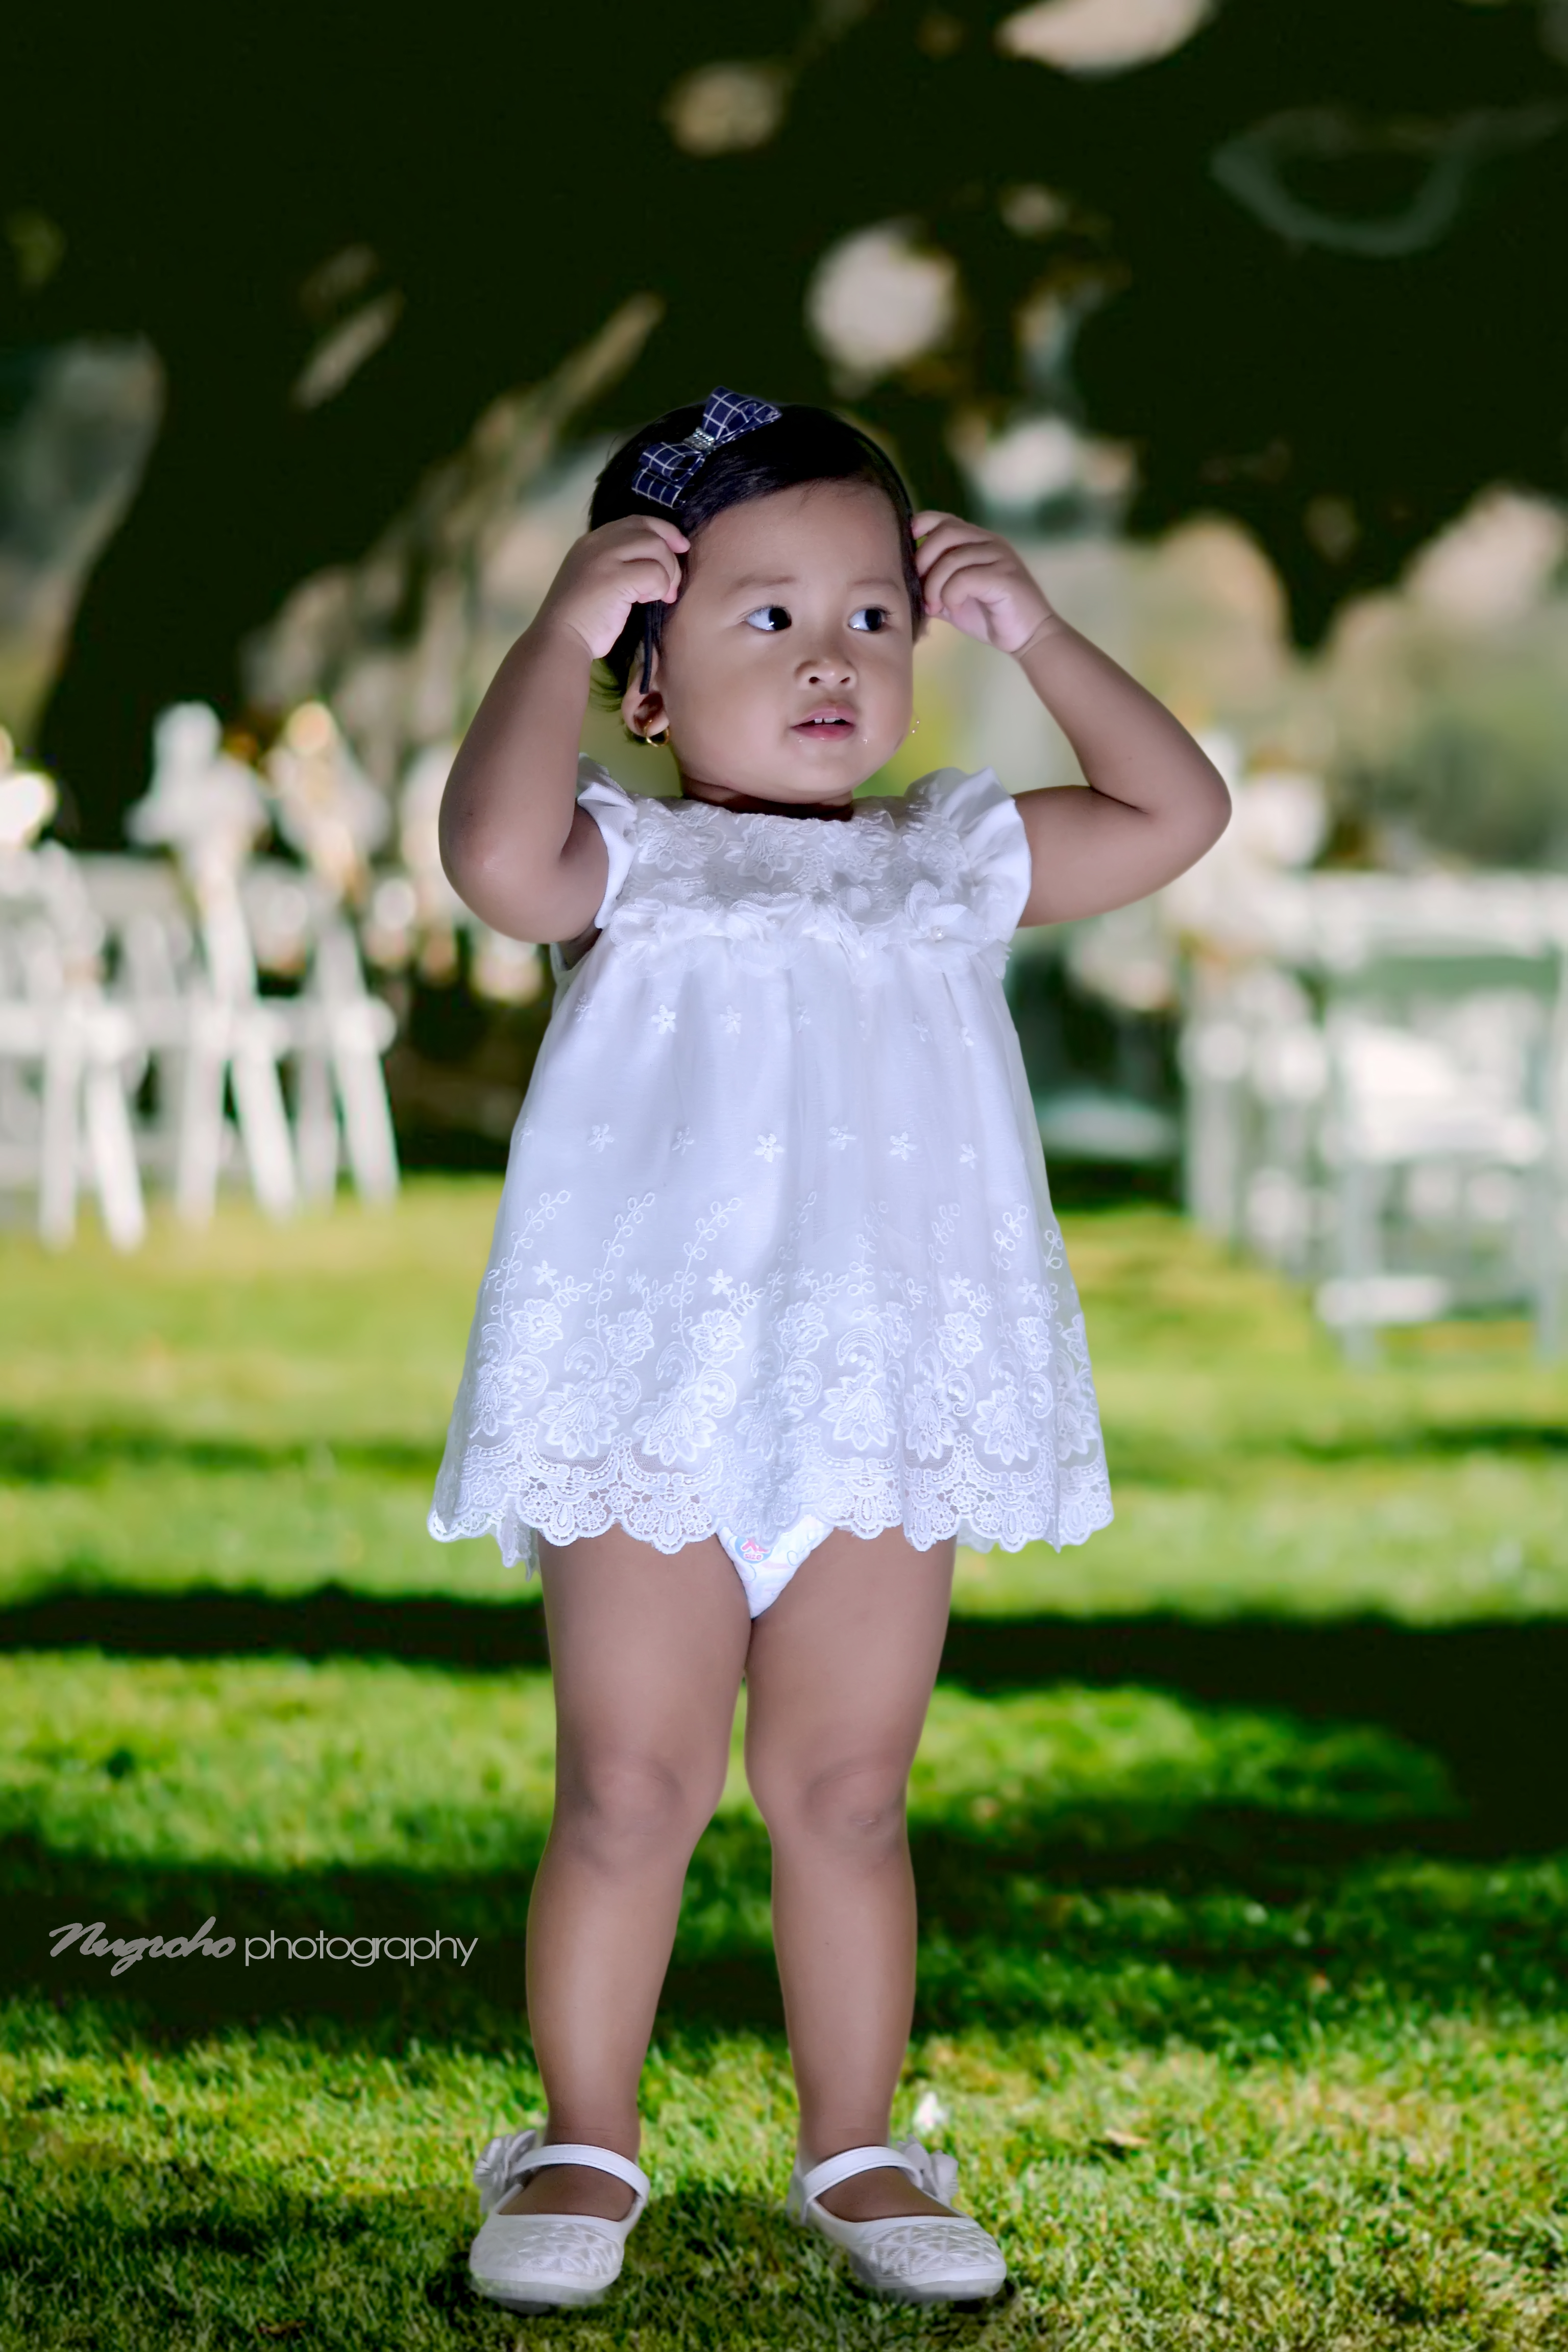
kids, child, white, photograph, green, grass, skin, beauty, yellow, pink, dress, toddler, botany, eye, photography, child model, summer, happy, smile, spring, baby, ceremony, plant, meadow, photo shoot, flower, wedding, lawn, family